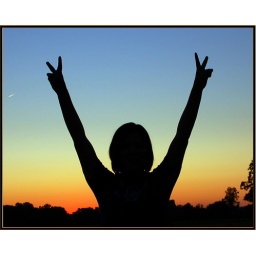
I finally got that blue to orange gradient I so loved in others photos. :)